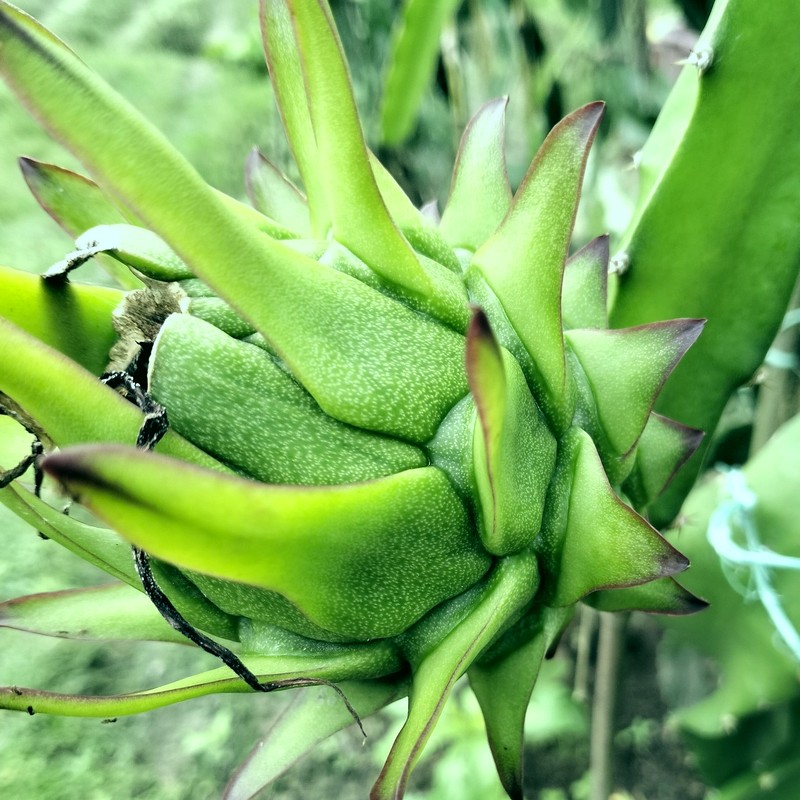
Label: Immature Dragon Fruit